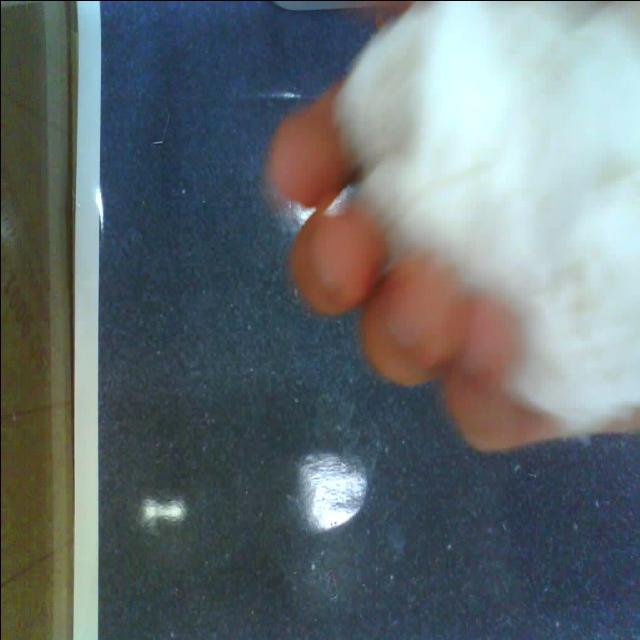
Label: tissues